Bellpuig railway station

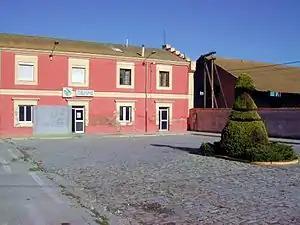

Bellpuig is a Rodalies de Catalunya station serving Bellpuig in Catalonia, Spain. It is owned by Adif and served by regional line .